Pit stop

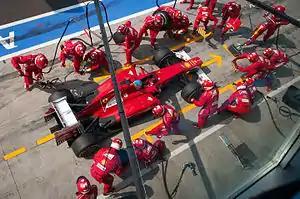
Fernando Alonso's Ferrari pit crew carry out a pit stop at the 2012 Italian Grand Prix

During a scheduled pit stop, the team's pit crew services the vehicle as quickly as possible, completing a number of different services. The most common services performed are refuelling (where permitted) and changing tyres.